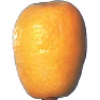
Label: Kumquats 1